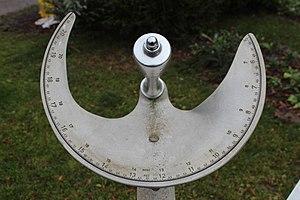
Cadran solaire de précision, place de la République, Châtillon-sur-Chalaronne.
Châtillon-sur-Chalaronne est une commune française située dans le département de l'Ain, en région Auvergne-Rhône-Alpes. La commune est chef-lieu du canton de Châtillon-sur-Chalaronne, qui regroupe 26 communes ; elle est membre de la Communauté de communes de la Dombes dont elle est le siège.